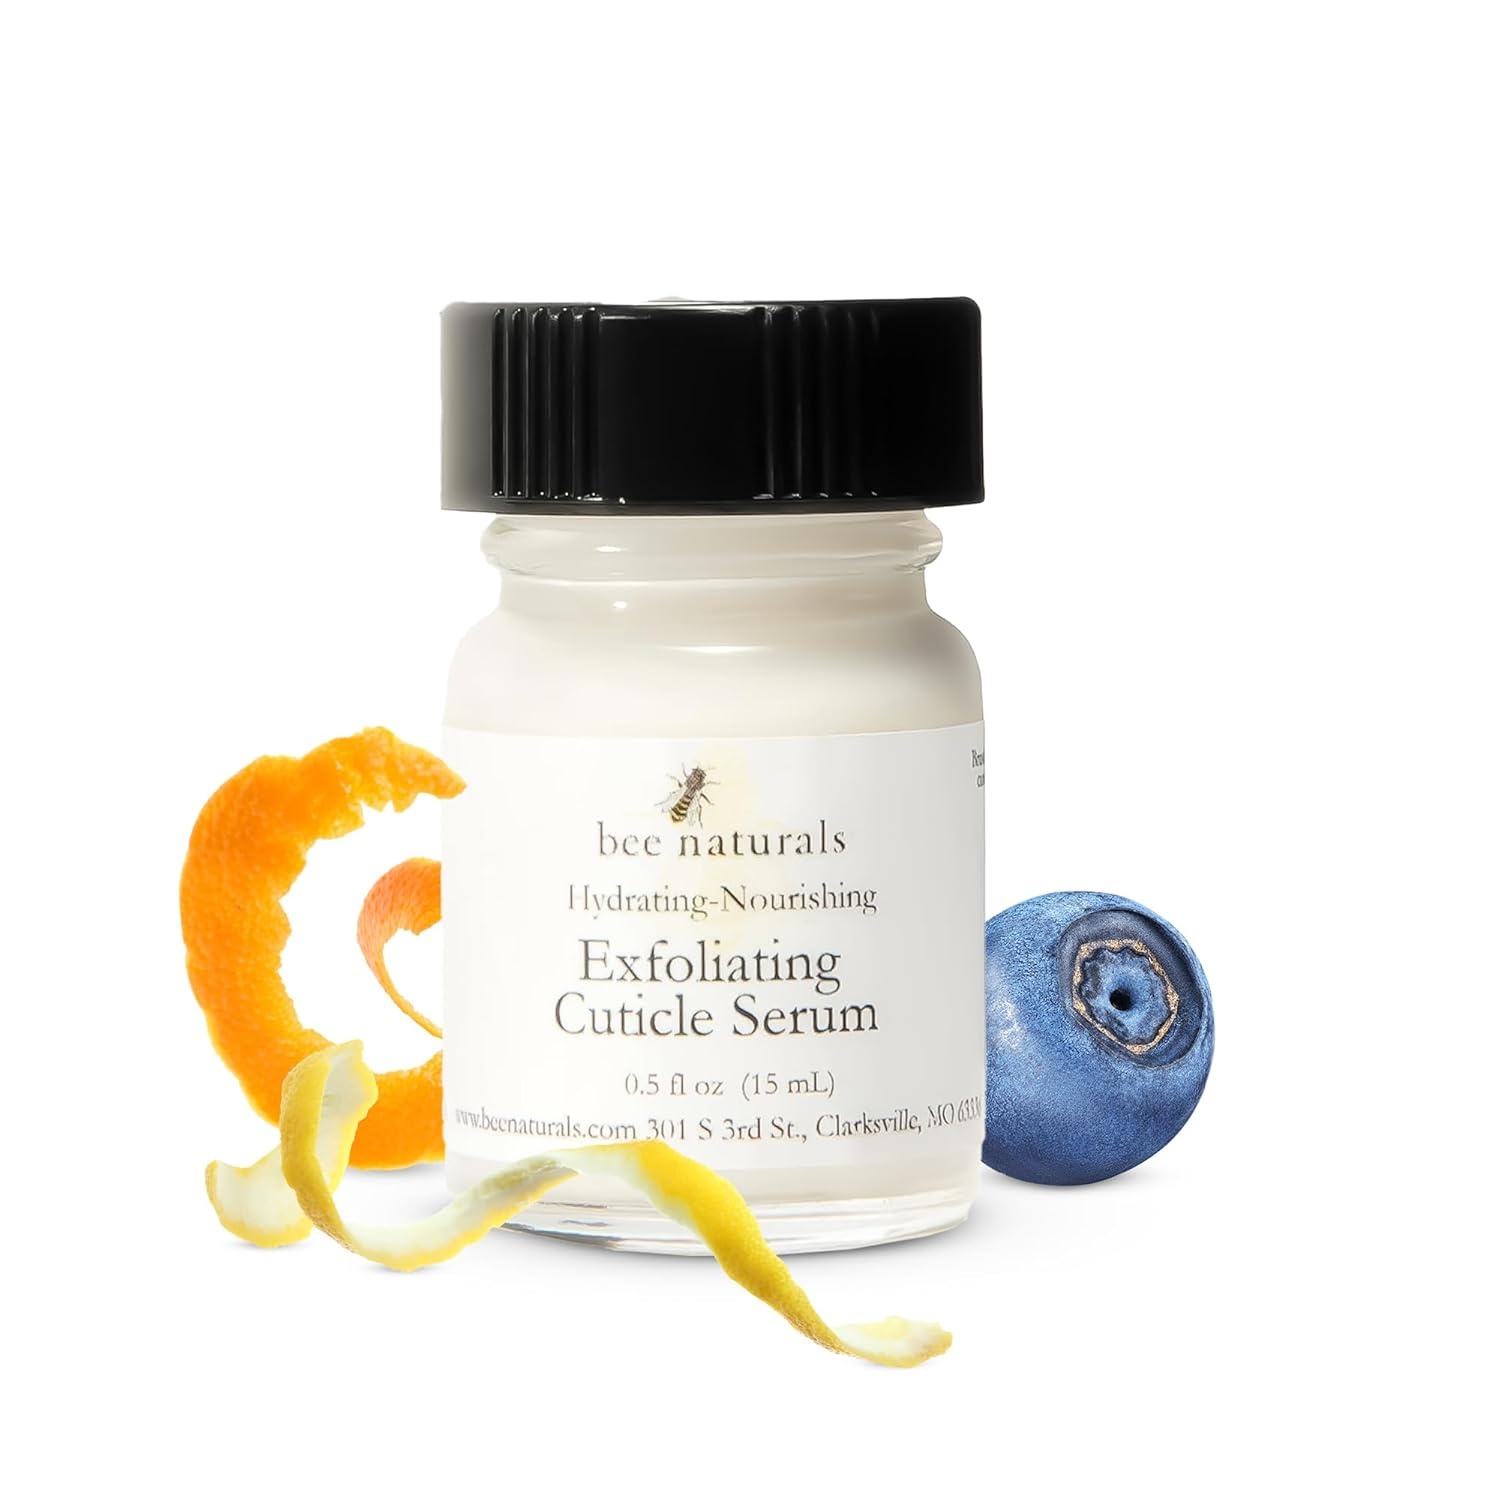
Bee Naturals Exfoliating Cuticle Serum - Renewal Advanced HydroComplex & Fruit Extracts for Deep Hydration & Gentle Exfoliation - Professional Grade, Cruelty-Free Nail Care
Brand: BeeNaturals
Overview Brand : Bee Naturals Item Volume : 0.5 Fluid Ounces Age Range (Description) : Adult Active Ingredients : Hyaluronic Acid, Apple Extract, Bilberry Extract, Lemon Peel Extract, Orange Peel Extract, Papaya Leaf Extract, Irish Moss, Salicylic Acid Hyaluronic Acid, Apple Extract, Bilberry Extract, Lemon Peel Extract, Orange Peel Extract, Papaya Leaf Extract, Irish Moss, Salicylic Acid Skin Type : All About this item HydroComplex- Restores the moisture content and enhances the water retention capacity of the skin. Apple Extract- Gently exfoliates due to containing Alpha Hydroxy Acids. Also contains various carbohydrates and reduces the likelyhood of Transepidermal Water Loss (TEWL) Lemon, Orange, and Papaya Extract- Deeply moisturizing and can help reduce the appearance of fine lines and wrinkles CRUELTY FREE- Made with Love in the USA ... Discover the difference that passion makes! We're a small USA-based business that takes pride in exceeding standards. We are Leaping Bunny certified for being cruelty-free & made with premium ingredients.
Category: Health & Beauty > Personal Care > Cosmetics > Nail Care > Cuticle Creams & Oil